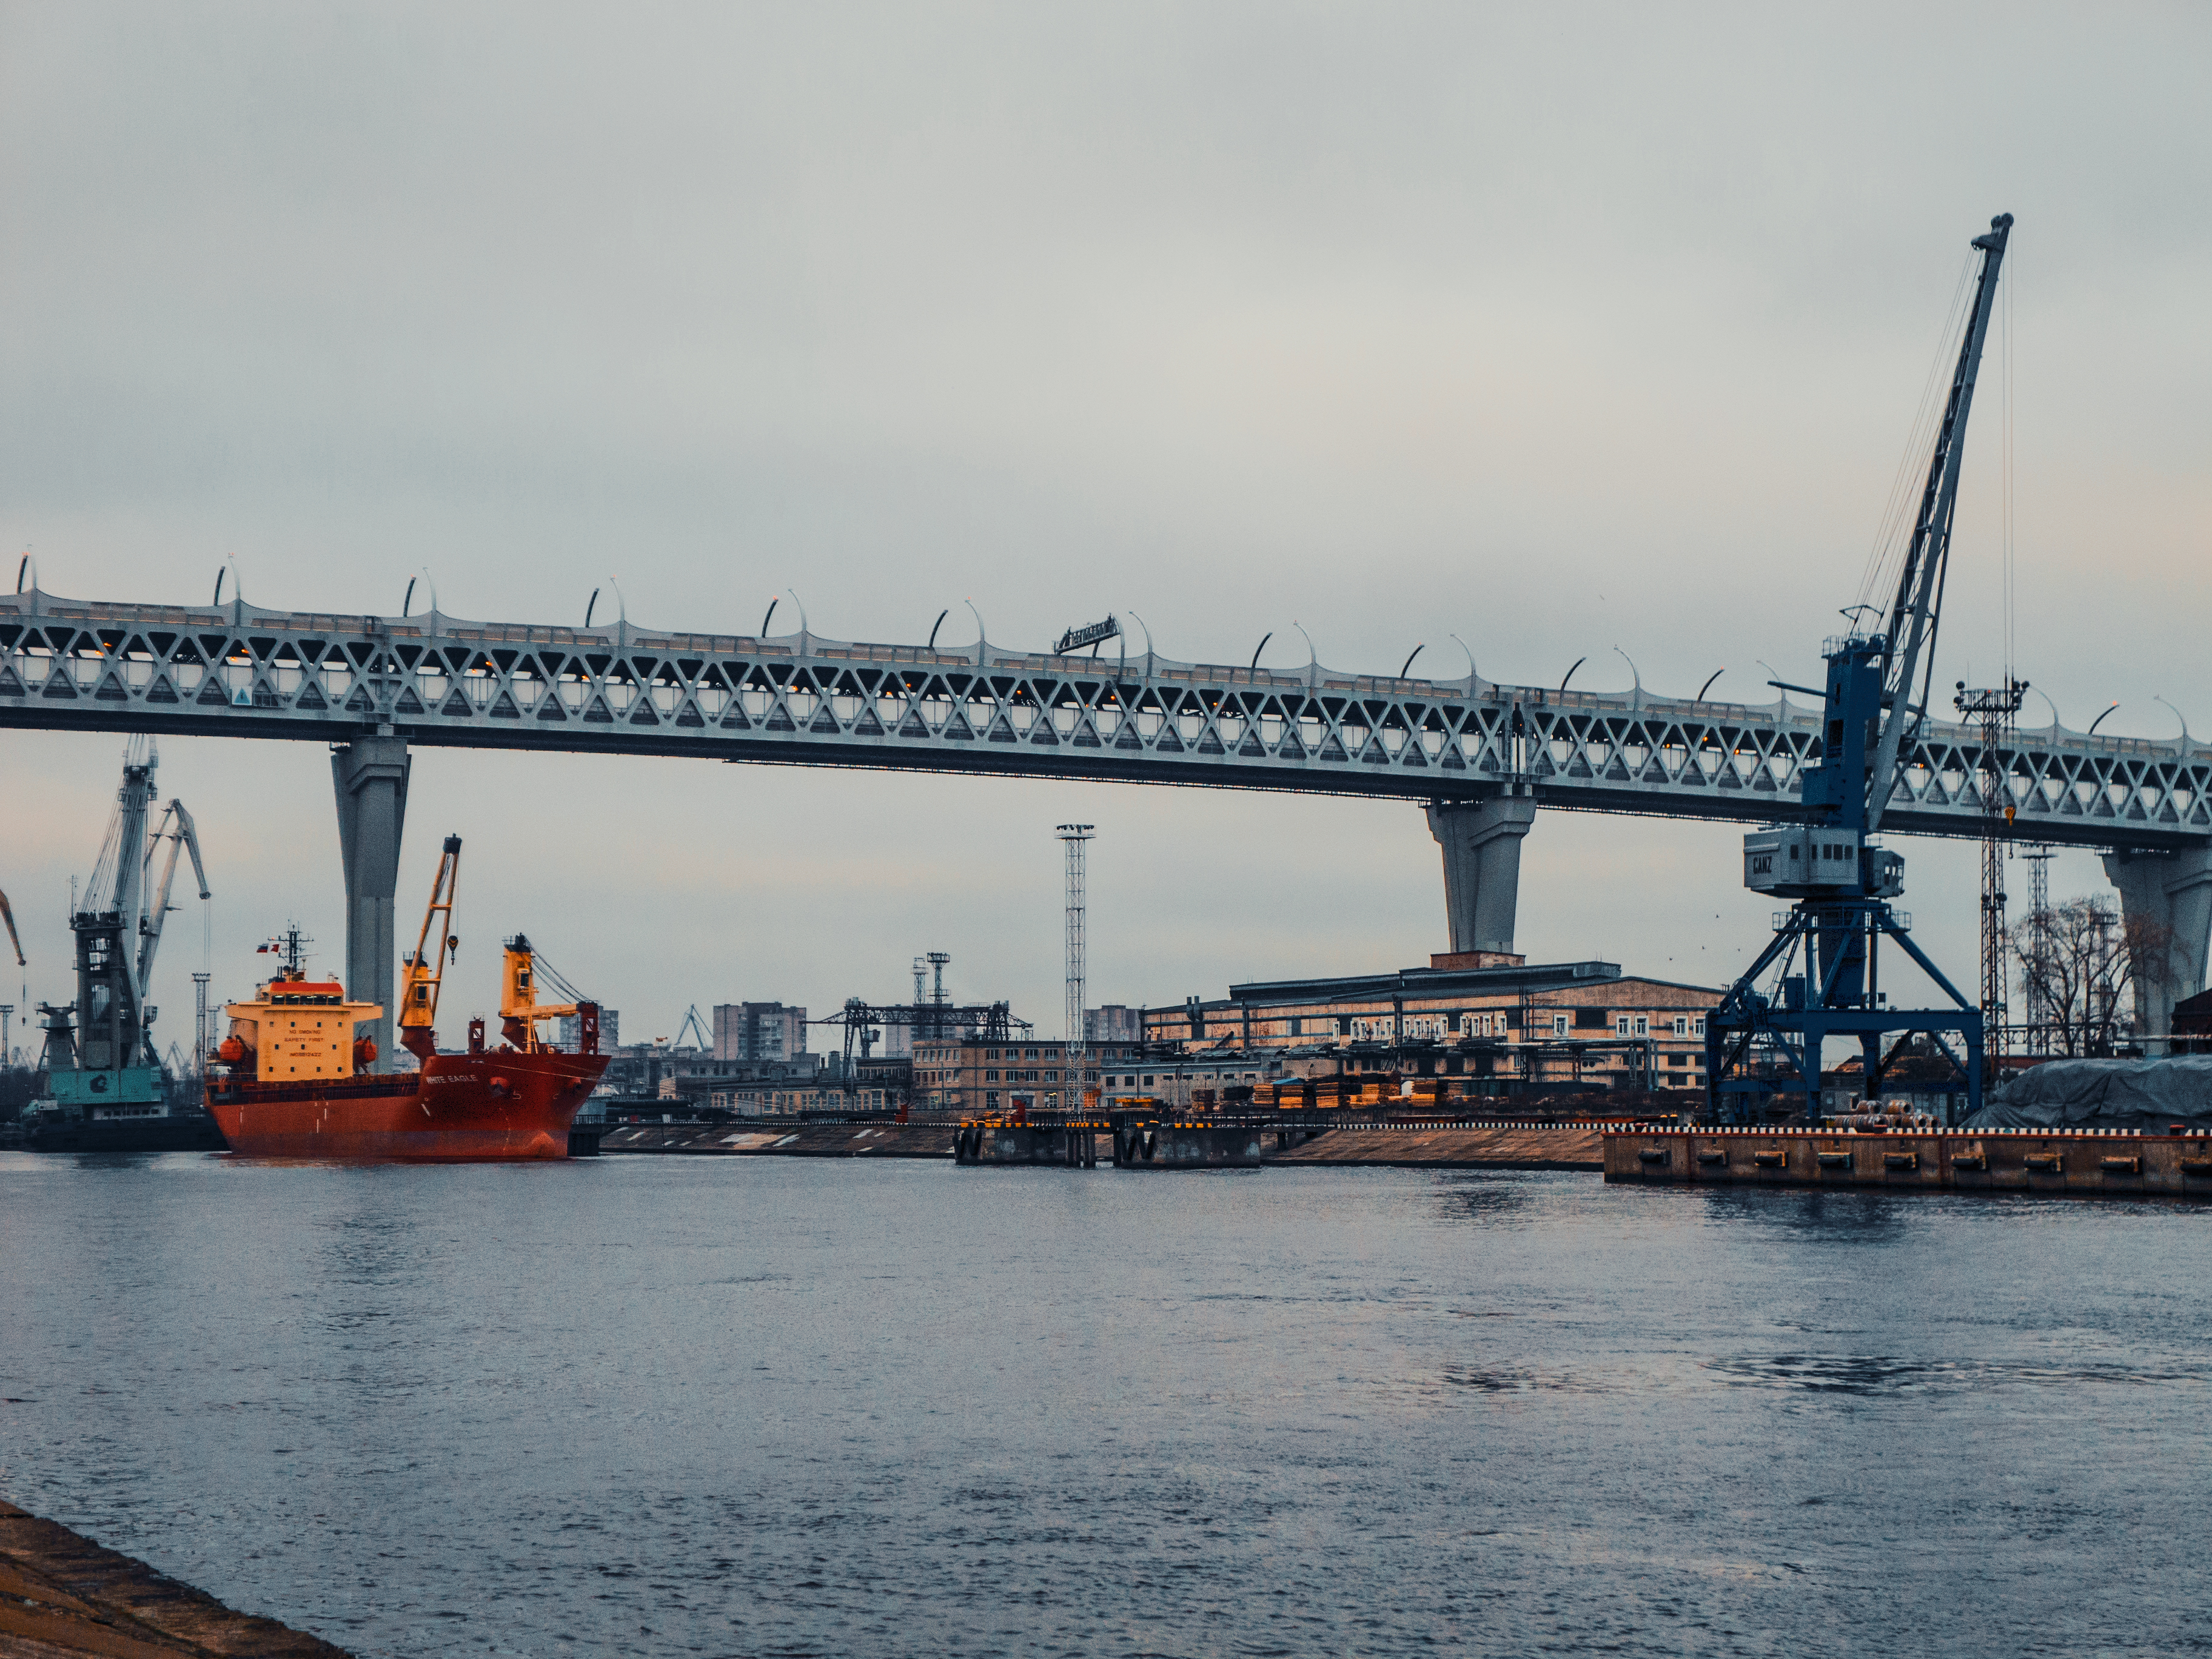
image, water, waterway, watercraft, fluid, liquid, bridge, machine, channel, boat, river, nonbuilding structure, ship, port, cargo ship, water transportation, naval architecture, crane, crane vessel floating